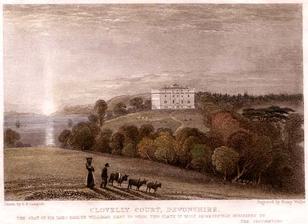
Building: Clovelly Court
Country: United Kingdom
Year built: 1740
Country house in Clovelly, Devon, England Clovelly Court in 1831 Clovelly Court is a privately owned country house in Clovelly , Devon . The house and adjacent stable block are Grade II listed buildings . The gardens and parts of the estate are open to the public. History The manor of Clovelly was for over 600 years owned by the Cary family but in 1738 the estate was sold to locally born Lincoln's Inn lawyer Zachary Hamlyn (1677-1759). He rebuilt the old manor house in 1740, but this was burnt down in 1789 and rebuilt in the Gothic style by his successor. On his death he left the property to his great-nephew James Hammet (1735–1811) who changed his name to Hamlyn. He married Arabella Williams, a Carmarthenshire heiress, and was created a baronet in 1795 (see Hamlyn-Williams baronets ). In that year he carried out substantial improvements to the house. The 4,600-acre estate passed on the death of the 3rd and last baronet in 1861 to his son Neville and then following his early death to the baronet's eldest daughter Susan Hester Hamlyn-Williams who married Henry Fane , creating the Hamlyn-Fane family. The house and estate remain in the family and are managed by the Hon. John Rous (born 1950), great-great-grandson of Susan Hester Hamlyn-Fane, great-grandson of Prime Minister H. H. Asquith and son of the 5th Earl of Stradbroke . All Saints Church The parish church of Clovelly, dedicated to All Saints, is located immediately to the west of the manor house, and thus at a considerable distance from the village of Clovelly. It contains many mural monuments and monumental brasses to the Cary family, longtime lords of the manor, and to their successors the Hamlyns and Hamlyn-Fanes. Most of the stained glass windows are 19th century, but some small fragments of ancient stained glass are set into the north chancel window, displaying the arms of Berkeley and Newburgh Earl of Warwick (without the ermine cheveron). See also Manor of Clovelly References